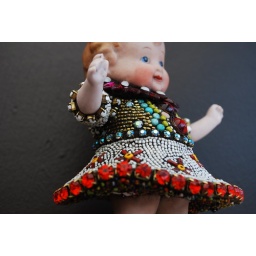
girls in white dresses